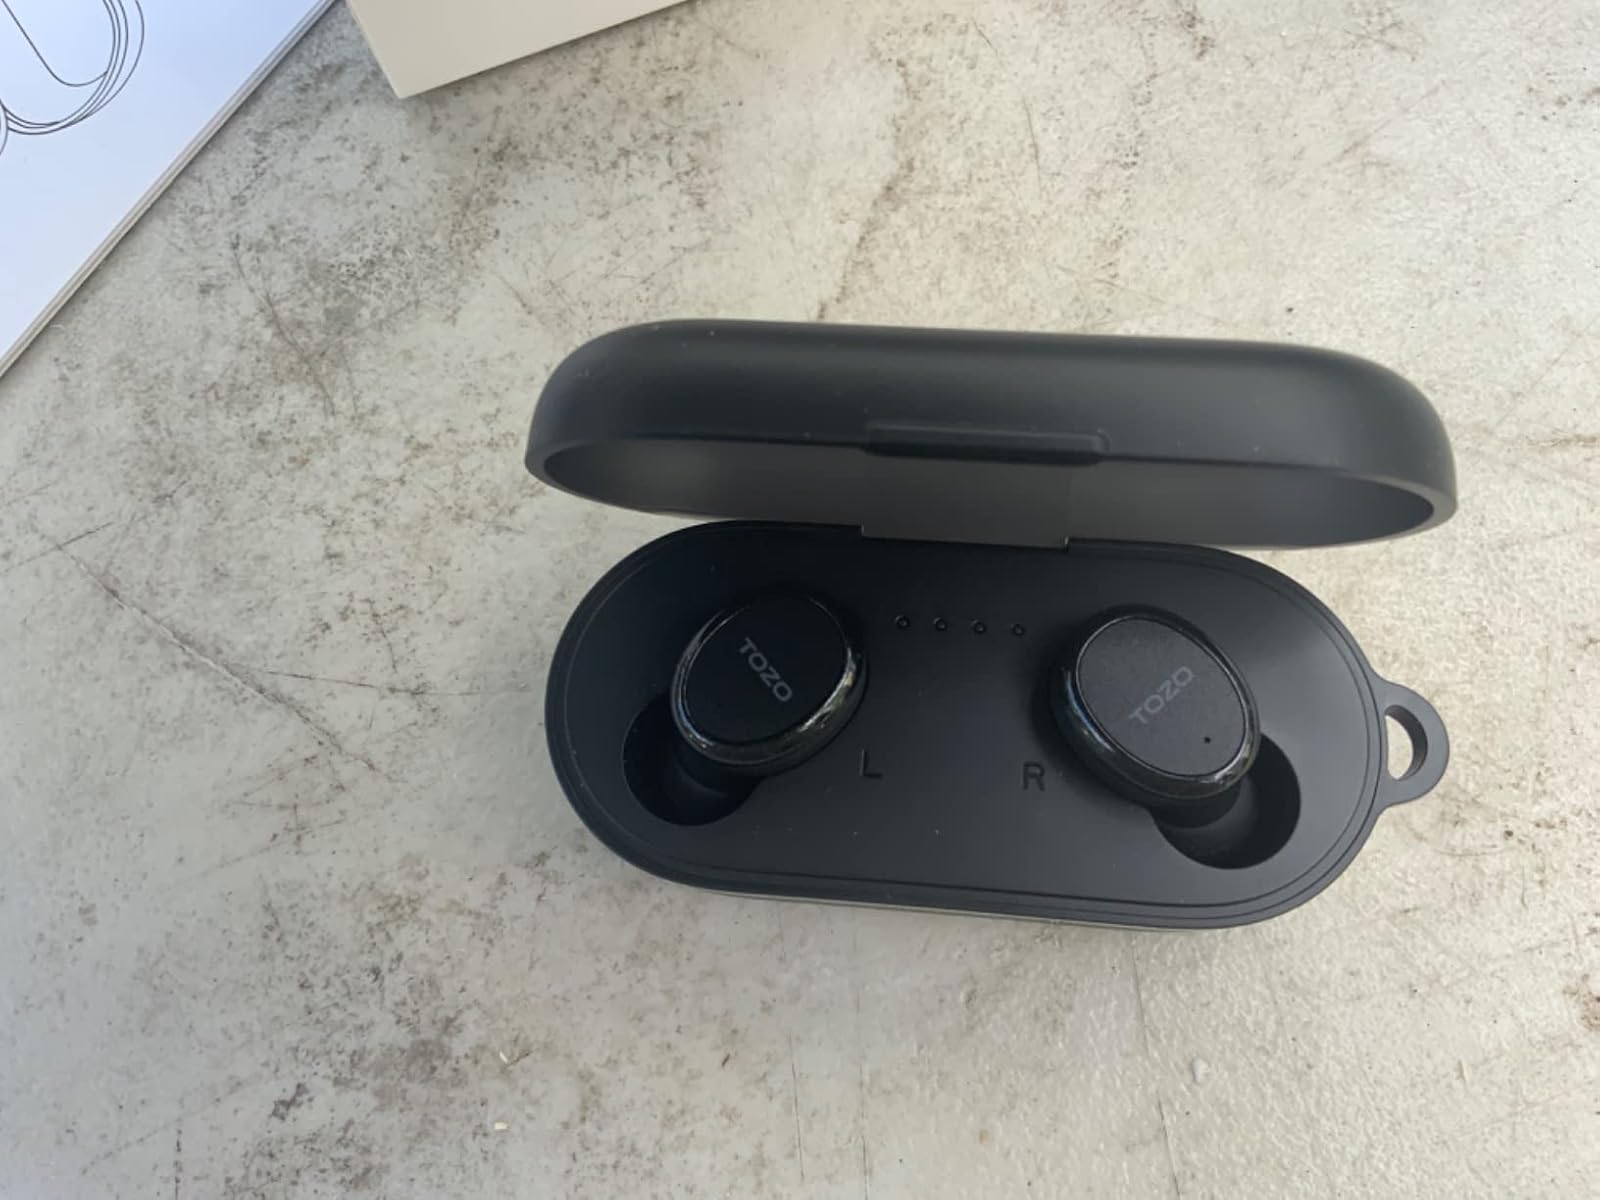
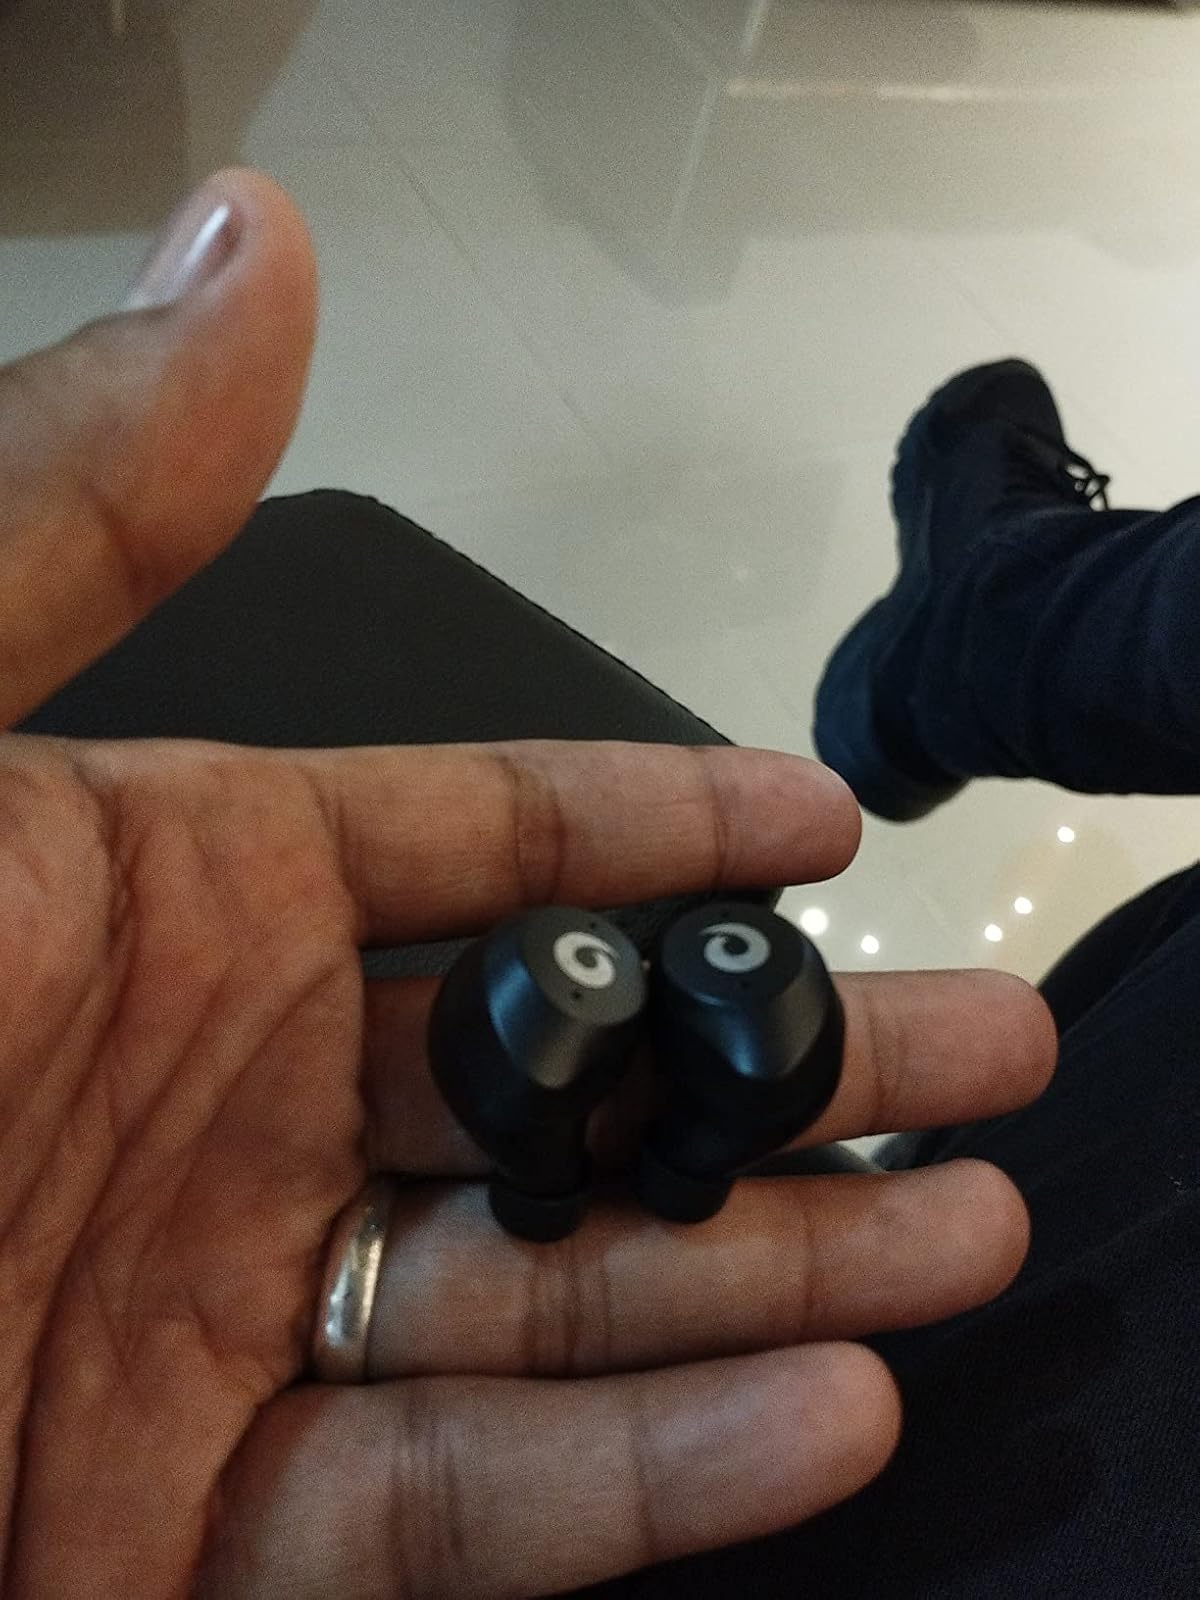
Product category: earbuds
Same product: no